George Merrick Rice

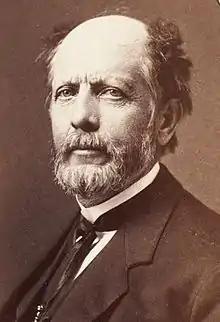
George Merrick Rice 1870

George Merrick Rice (November 20, 1808 – November 10, 1894) was an American businessman from Worcester, Massachusetts who had a varied career in dry goods and grain retailing and the manufacture of industrial machinery. He was a pioneer in the steel industry. He was also a banker, serving as president of the Worcester Safe Deposit and Trust Company. He was president of the Worcester Common Council for three years and was a member of the Massachusetts State Senate from 1869 to 1870.